Black Sabbath

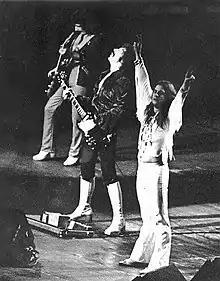
Black Sabbath at Madison Square Garden, New York City in 1977

Their debut album "Black Sabbath" was released on Friday the 13th, February 1970, and reached number eight in the UK Albums Chart. Following its US and Canadian release in May 1970 by Warner Bros. Records, the album reached number 23 on the "Billboard" 200, where it remained for over a year. The album was given negative reviews by many critics. Lester Bangs dismissed it in a "Rolling Stone" review as "discordant jams with bass and guitar reeling like velocitised speedfreaks all over each other's musical perimeters, yet never quite finding synch". It sold in substantial numbers despite being panned, giving the band their first mainstream exposure. It has since been certified Platinum in both US by the Recording Industry Association of America (RIAA) and in the UK by British Phonographic Industry (BPI), and is now generally accepted as the first heavy metal album.